Bethsaida Valley

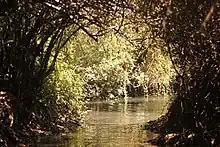
Majrassa nature reserve in Beit Saida valley

Bethsaida Valley is named after the town of Bethsaida, best known from the New Testament. In Hebrew "beit" means house, and "tzed" means both hunting and fishing. The resulting name means either "house of the fisherman" or "house of the hunter". The Hebrew "Beit-tzaida", adapted to Greek phonetics (the New Testament was written in Greek) and transliterated to Latin, yields Bethsaida.